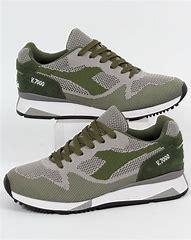
Brand: Diadora
Model: V7000